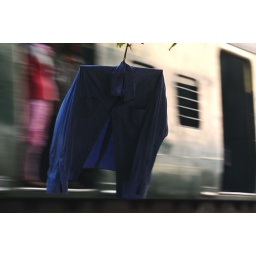
An EMU train whiz past a shirt hanging from the branch of a tree at Babughat in Kolkata.